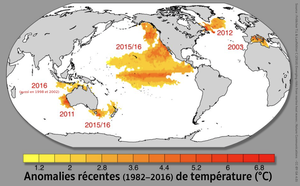
Principales grandes vagues de chaleur marine récentes (documentées et analysées dans la littérature). La carte présente les anomalies les plus importantes de la température de la surface de l'eau en mer d(ans les régions où la température dépasse le 99ème percentile en utilisant le jeu de données quotidien de la température de la surface de la mer sur l'interpolation optimale de la NOAA. Les chiffres rouges indiquent l'année de l'événement ""vague de chaleur marine"". Le 99e centile est calculé sur la période de référence 1982-2016. Cette image a été faite à partir d'une carte publiée sous licence CC-BY-SA 4.0 par la revue Nature le 13 février 2018 (dans 'Nature Comments') La carte a été créée à l'aide du langage de commande NCAR (https://www.ncl.ucar.edu)
Une vague de chaleur océanique, parfois désignée par le mot blob par les anglophones qui utilisent aussi 'acronyme MHW est un épisode inhabituel de réchauffement des températures de surface de la mer et des couches superficielles de vastes zones marines.